William Howard Taft

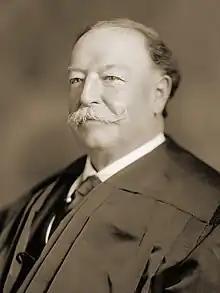
Chief Justice Taft,

As Roosevelt became more radical in his progressivism, Taft was hardened in his resolve to achieve re-nomination, as he was convinced that the progressives threatened the very foundation of the government. One blow to Taft was the loss of Archibald Butt, one of the last links between the previous and present presidents, as Butt had formerly served Roosevelt. Ambivalent between his loyalties, Butt went to Europe on vacation; he died in the sinking of the RMS "Titanic".